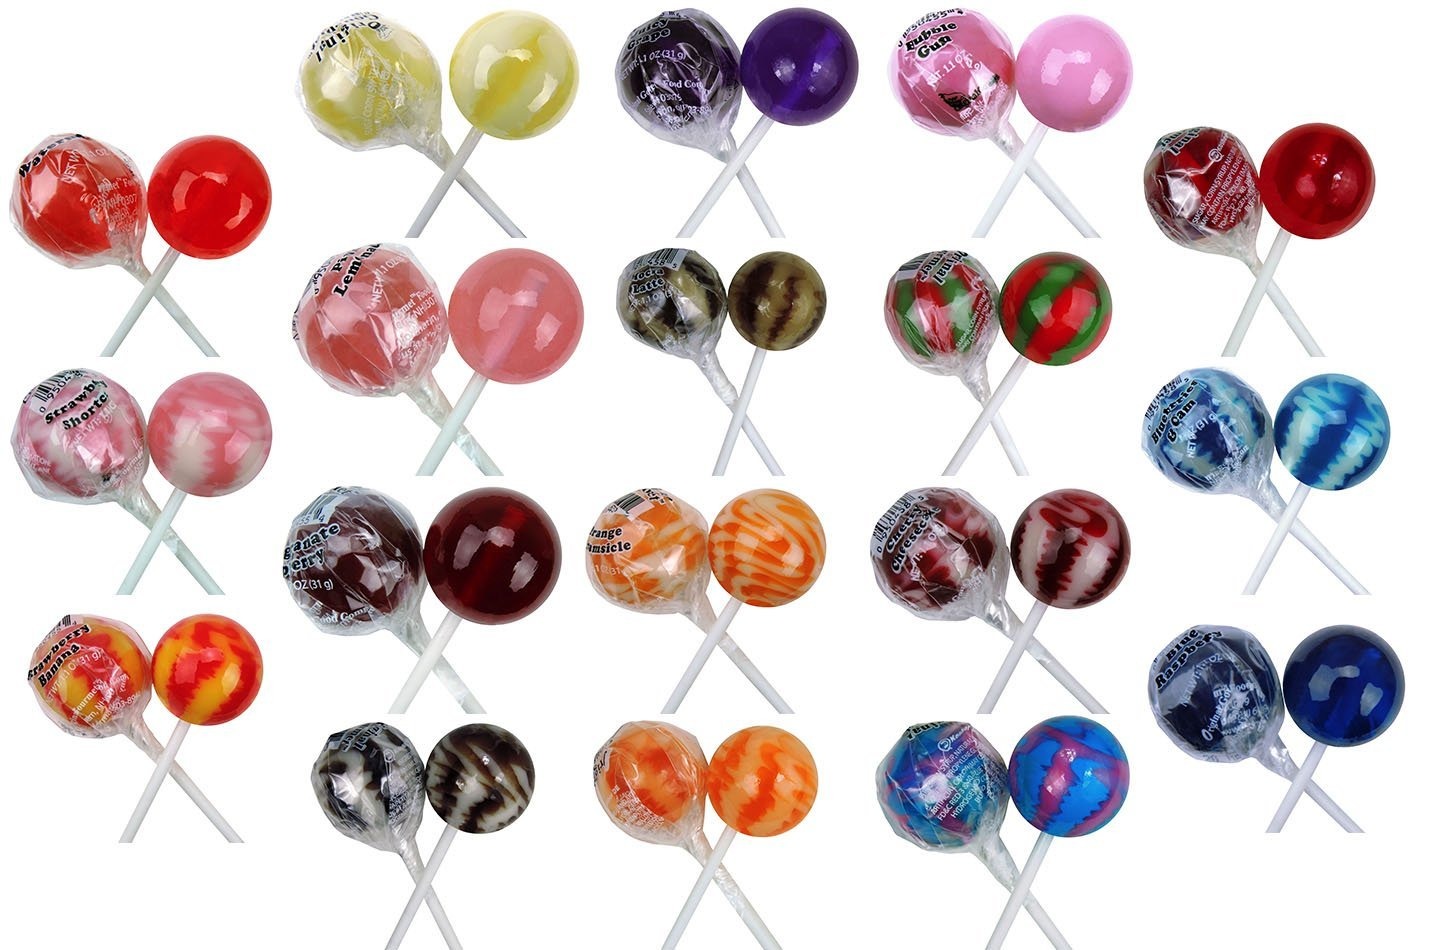
Item Name: Original Gourmet Lollipops, Original and Cream Swirl Medley, 60 Count, 1.1 Ounce
Bullet Point 1: Made in America
Bullet Point 2: Only 130 Calories and each is Kosher and Peanut-Free
Bullet Point 3: Plastic sticks ensure there will be no paper in your mouth!
Bullet Point 4: Smooth, Gravity-Pouring process creates a lollipop that won't cut your mouth and lasts for about an hour
Value: 66.0
Unit: Ounce

Price: 36